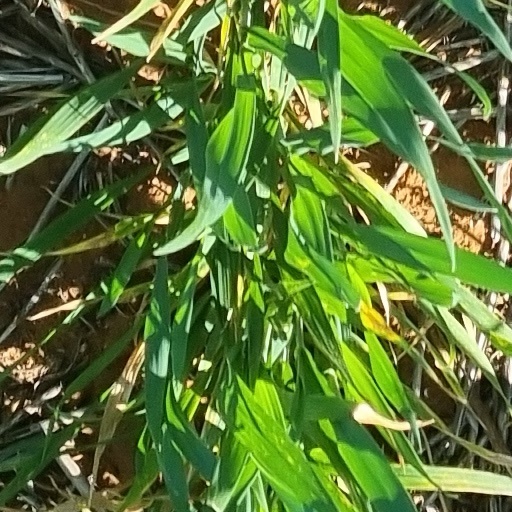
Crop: wheat